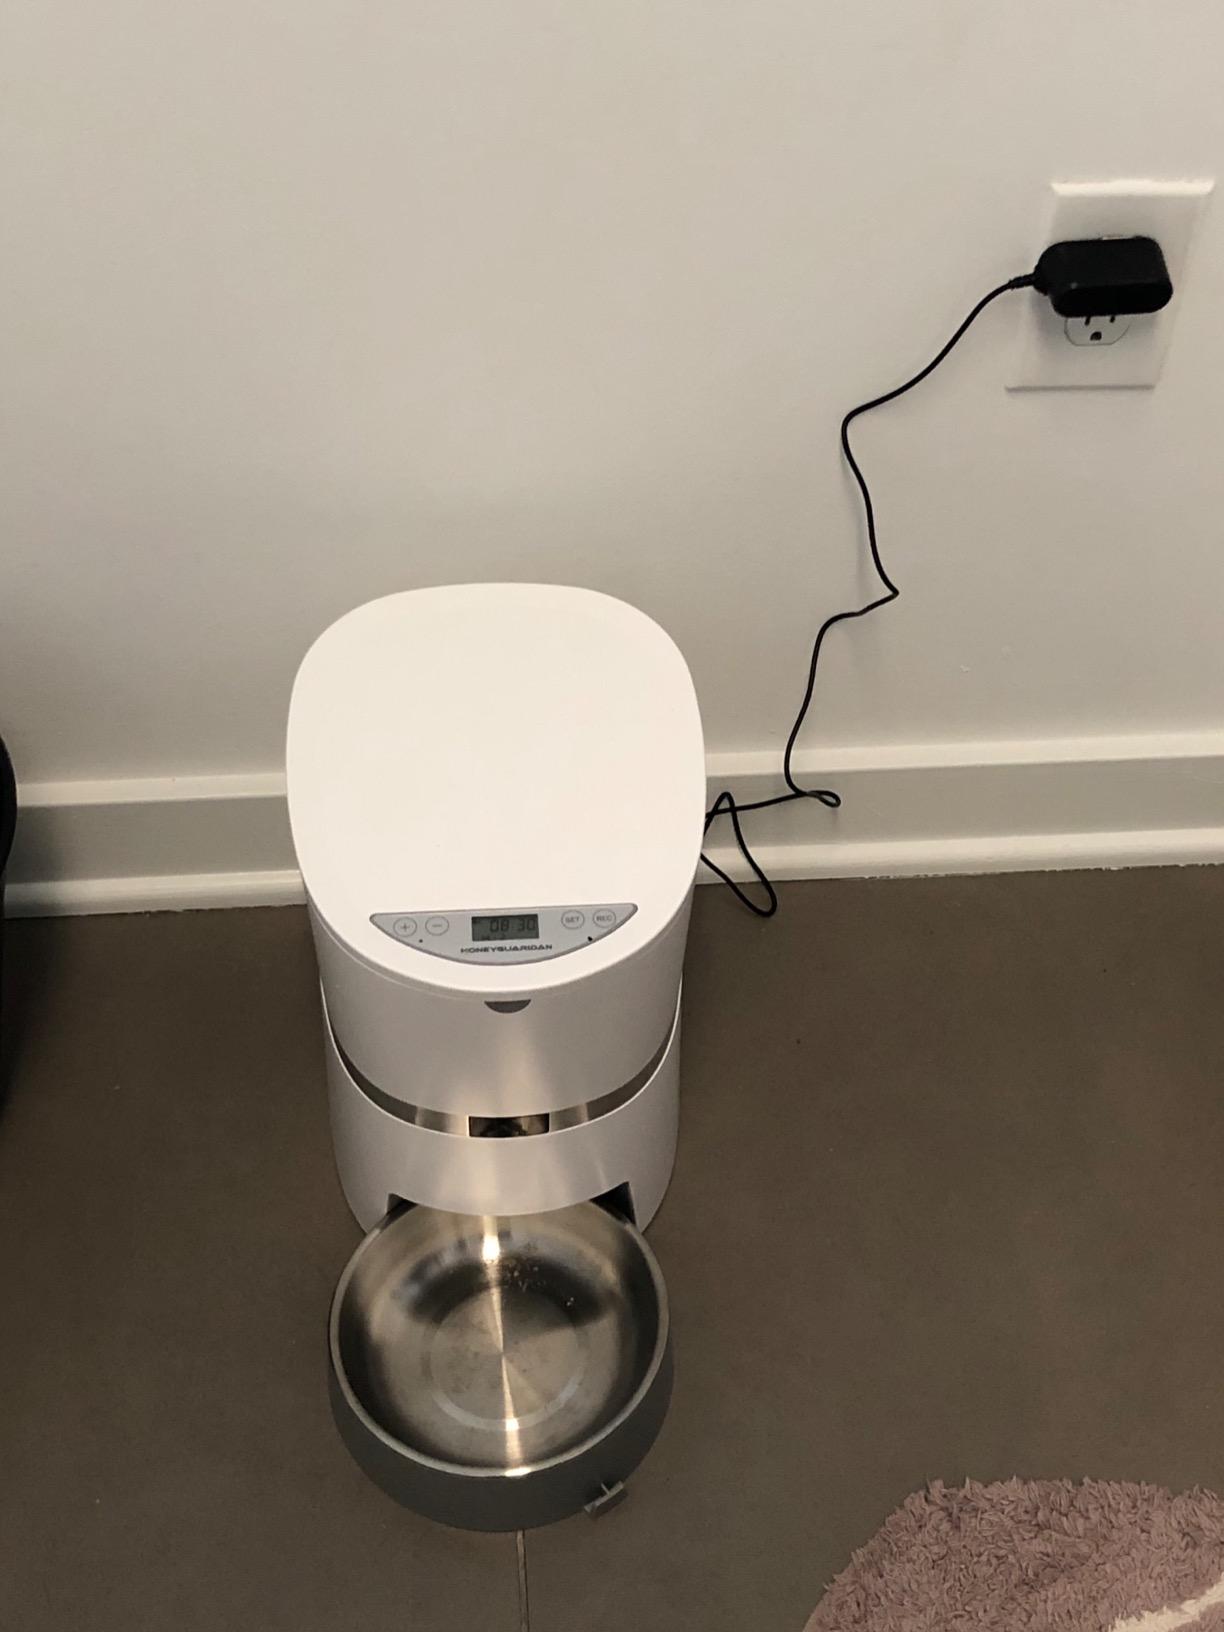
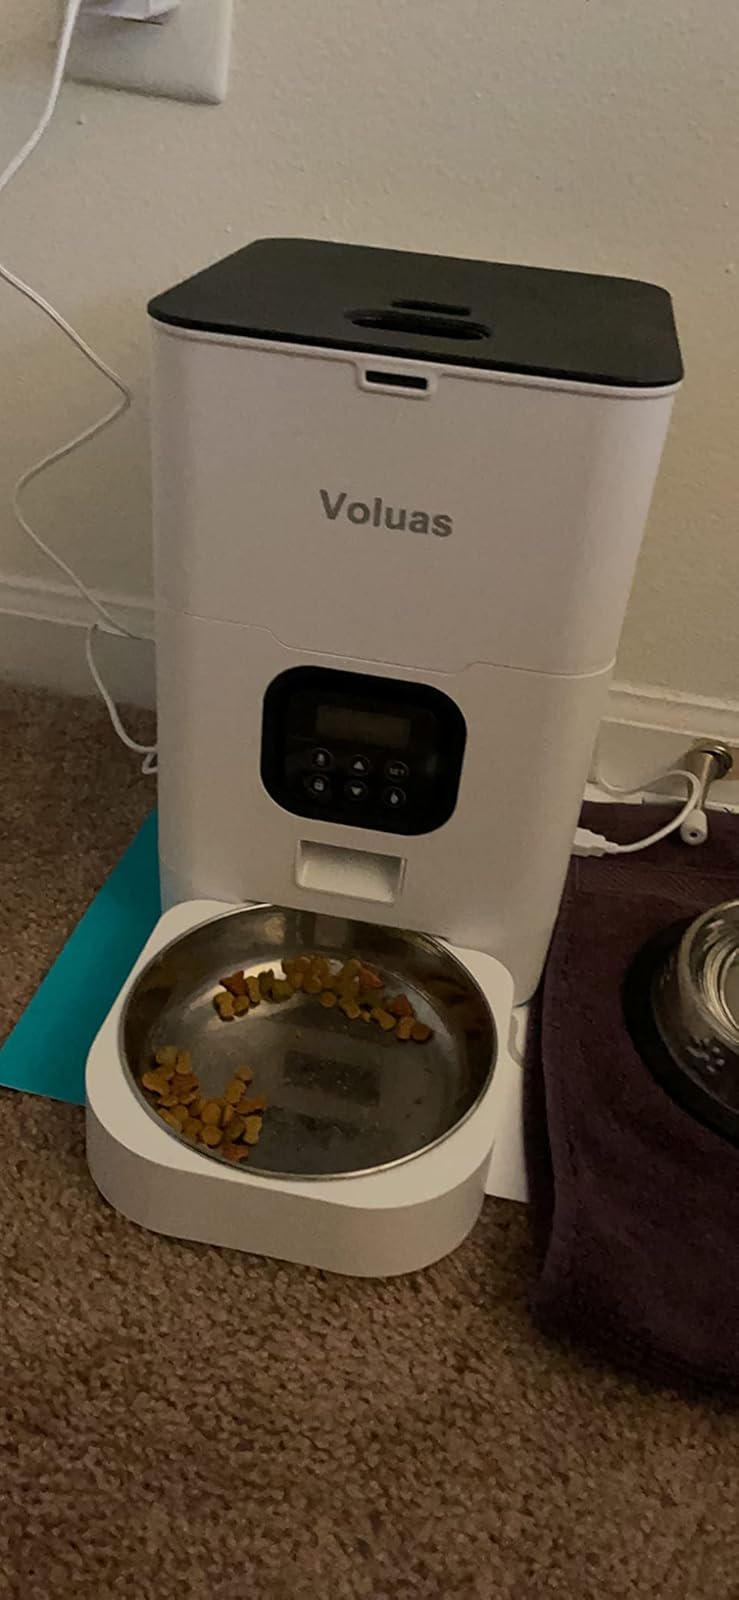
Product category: items_feeder
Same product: no